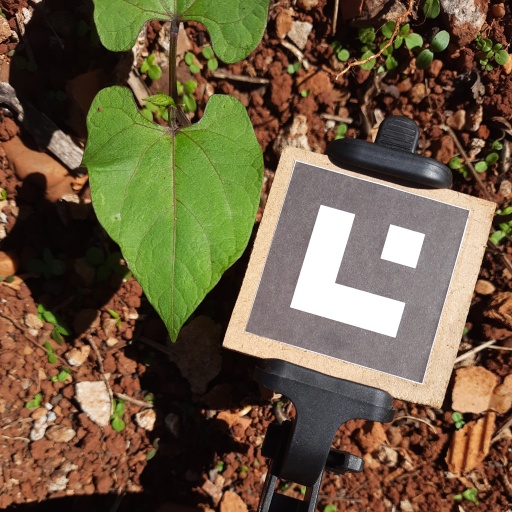
Observations: wavy surface, no eating holes, under sunlight